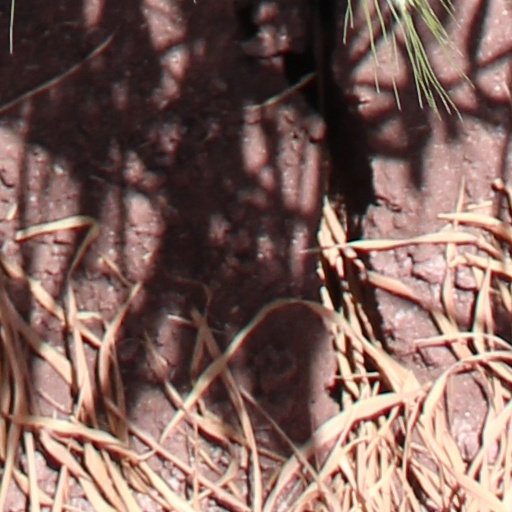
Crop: wheat